Question: Please indicate a possible affordance area of the jump_skateboard that can be used for standing on
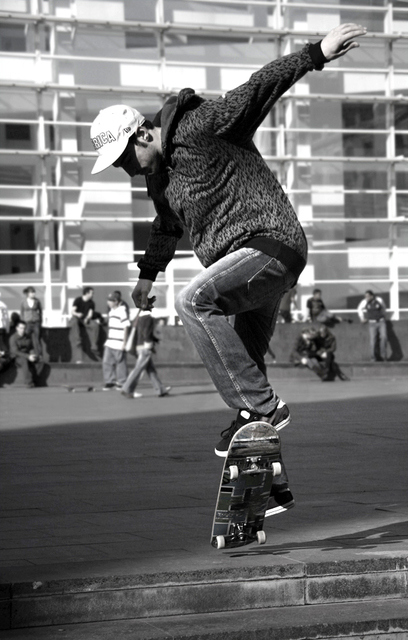
Answer: [200, 407, 287, 557]